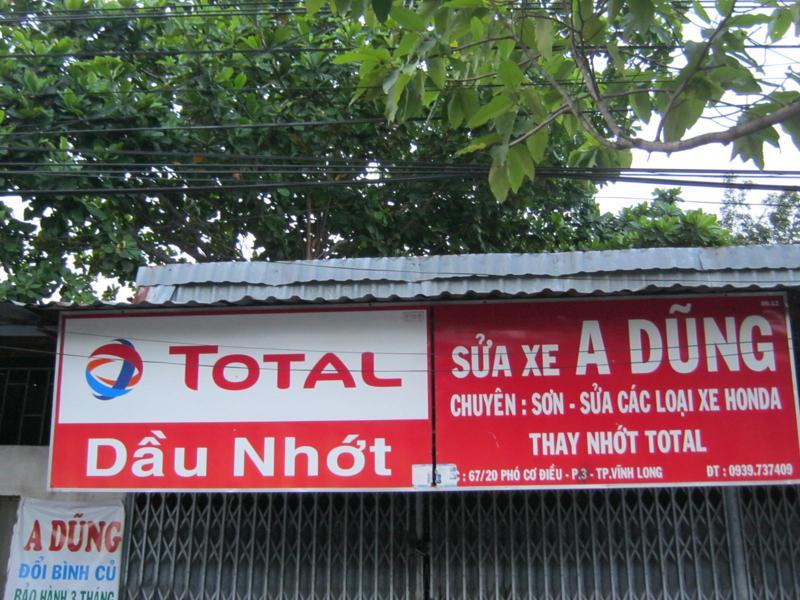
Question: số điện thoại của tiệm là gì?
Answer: là 0939737409